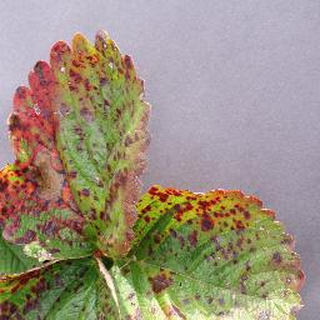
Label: strawberry_leaf_scorch